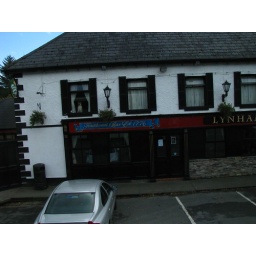
Note the dog in the window :)